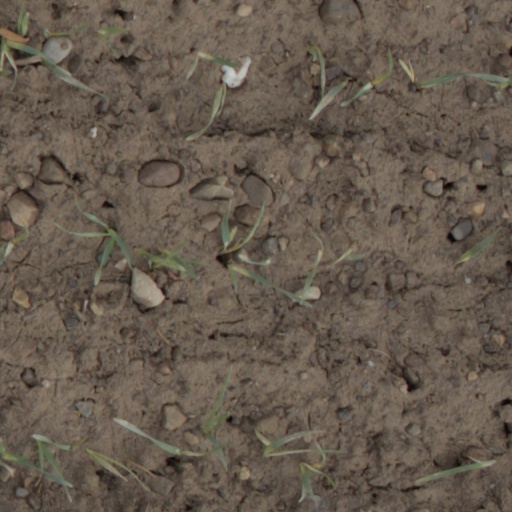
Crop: wheat